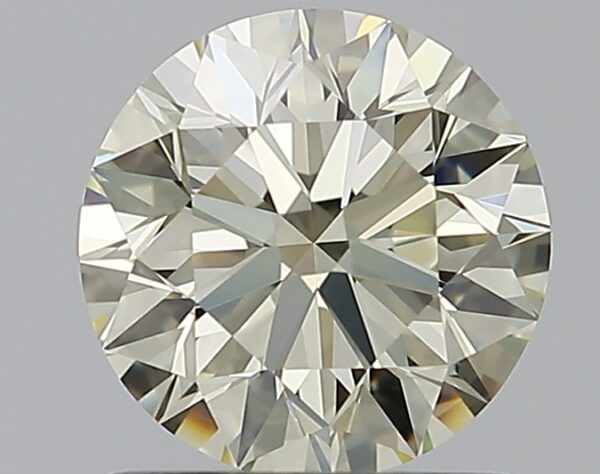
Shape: round
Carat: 1
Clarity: VVS2
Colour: Q-R
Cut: EX
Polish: VG
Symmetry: VG
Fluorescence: N
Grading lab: GIA
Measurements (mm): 6.33 x 6.36 x 3.99